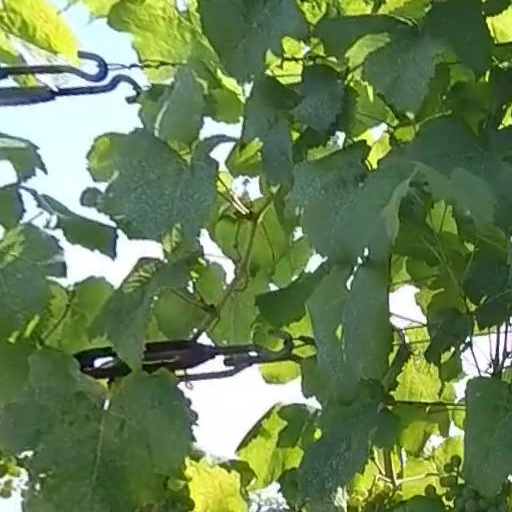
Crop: grape